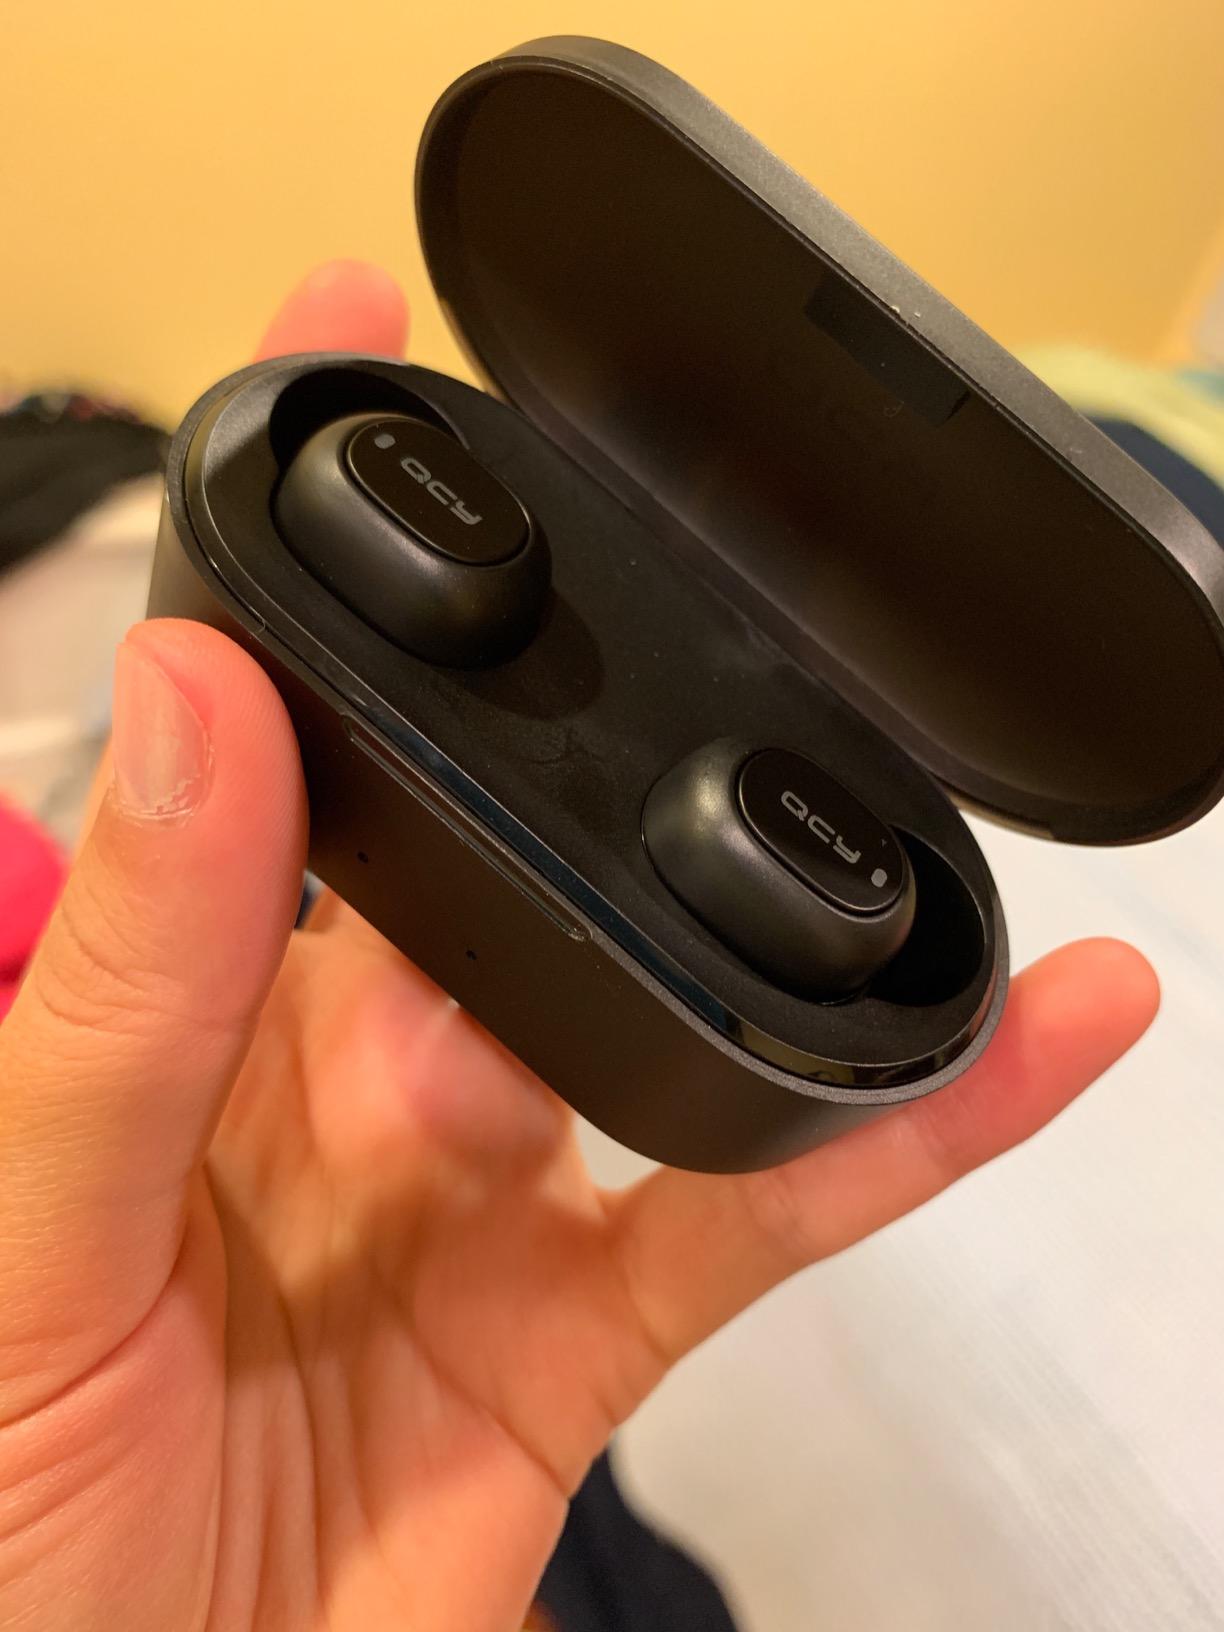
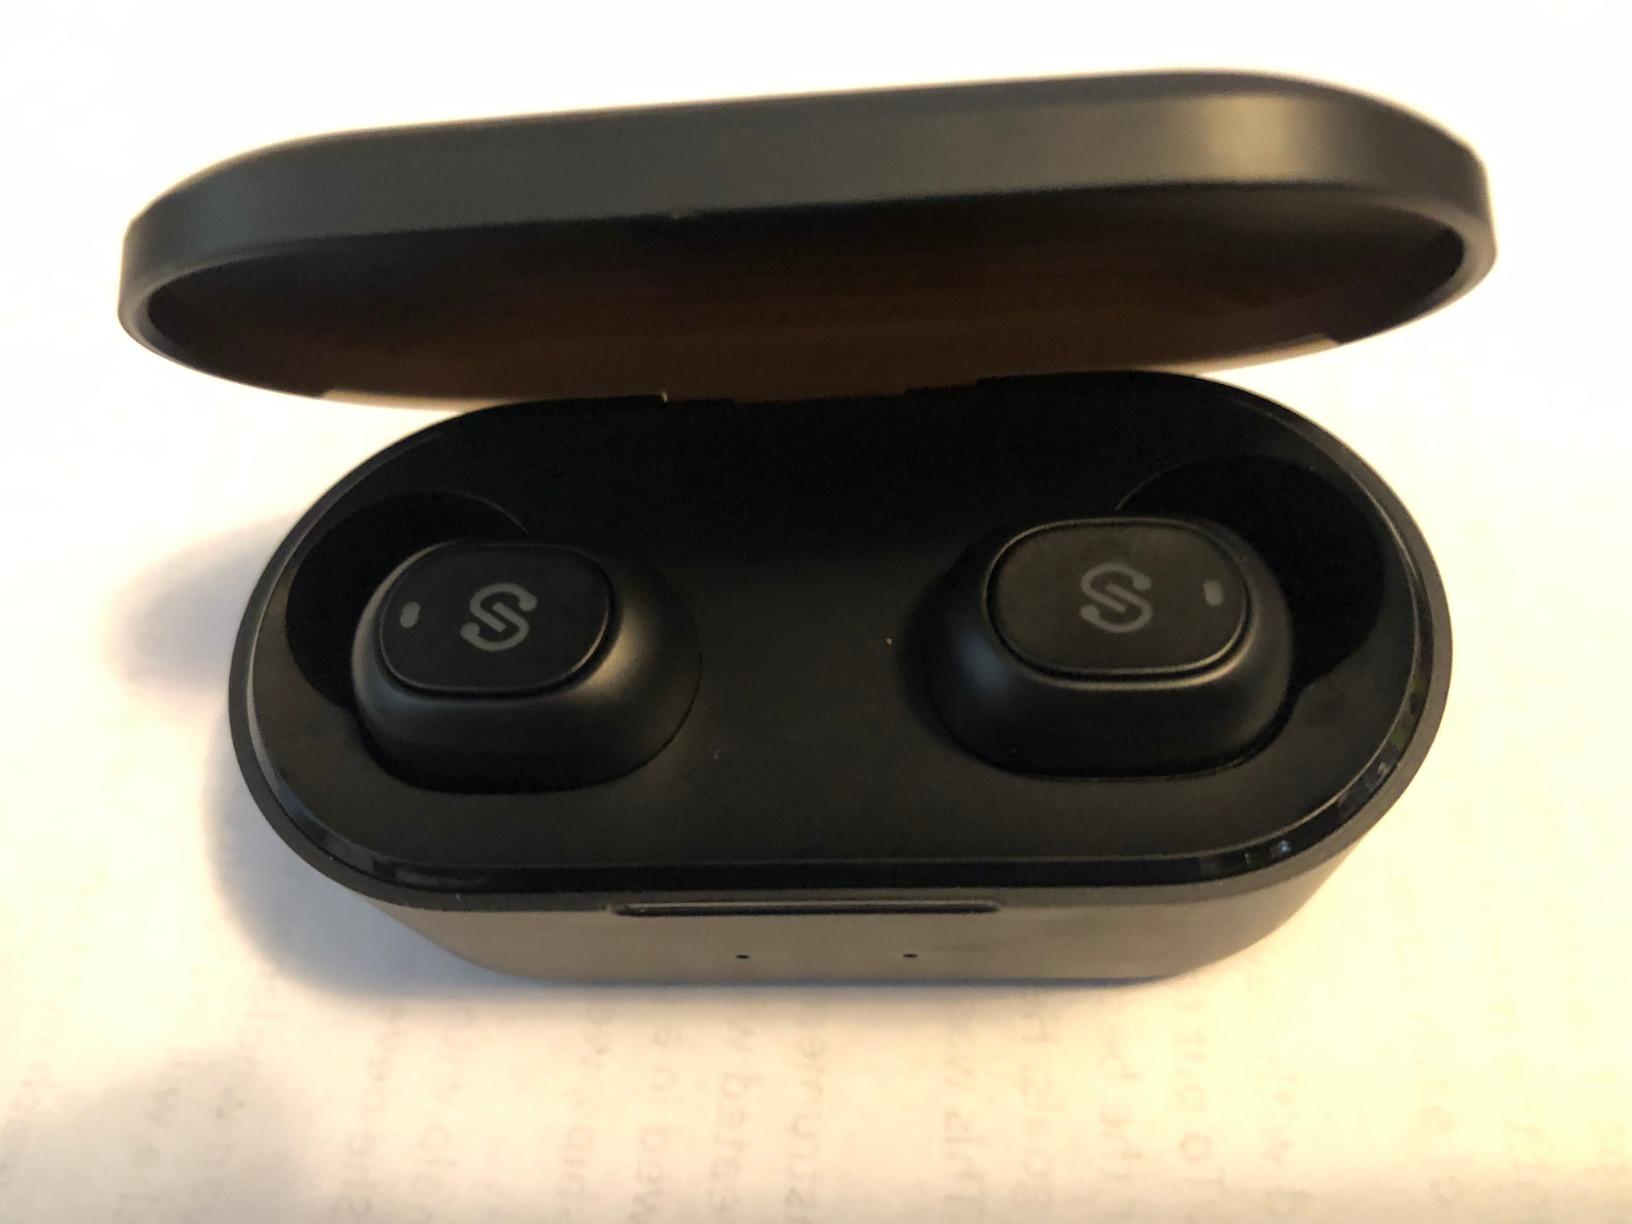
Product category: earbuds
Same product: no